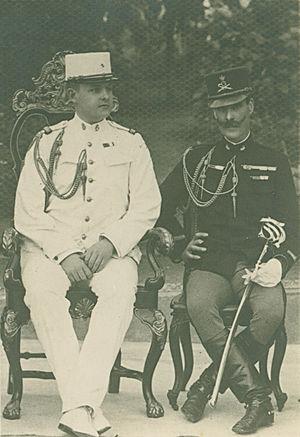
Henrique Mitchell de Paiva Couceiro CvTE • OTE • ComTE • MOVM • CvA • GCIC est un militaire, un administrateur colonial et un homme politique portugais. Il est connu pour avoir participé aux campagnes d'occupation coloniale en Angola et au Mozambique mais aussi pour avoir inspiré les "Incursions Monarchistes" contre la première République portugaise en 1911, 1912 et 1919. Il préside le gouvernement de ce qu'on nomme la Monarchie du Nord proclamée le 19 janvier 1919 et renversée le 13 février 1919. Nombre de participants à cet épisode politique appartiennent au groupe de l'Intégralisme lusitanien. Son dévouement à la cause monarchiste et son adhésion à l'Intégralisme le conduisirent plusieurs fois à l'exil, avant et même après l'avènement de l'Estado Novo au Portugal.